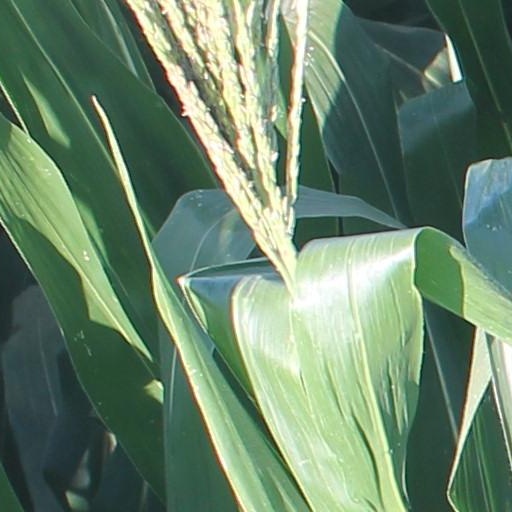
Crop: maize; corn